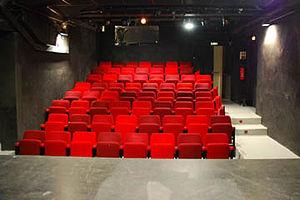
Salle Rouge du Théâtre du Bourg-Neuf
Le théâtre du Bourg-Neuf, ouvert au public depuis 1985, porte le nom de la rue d’Avignon dans laquelle il se trouve, dans le quartier historique de la rue des Teinturiers. Il a été créé sous l’initiative du metteur en scène Dominique Fataccioli qui continue d’en assurer la direction.